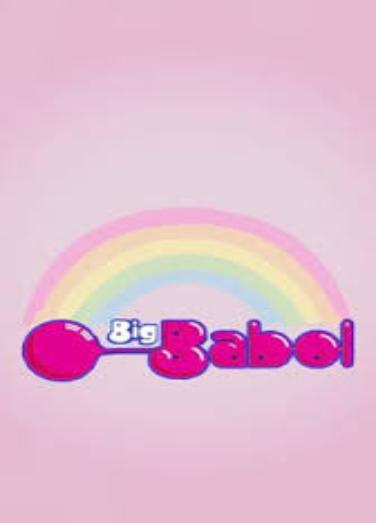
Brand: BigBabol
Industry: Food